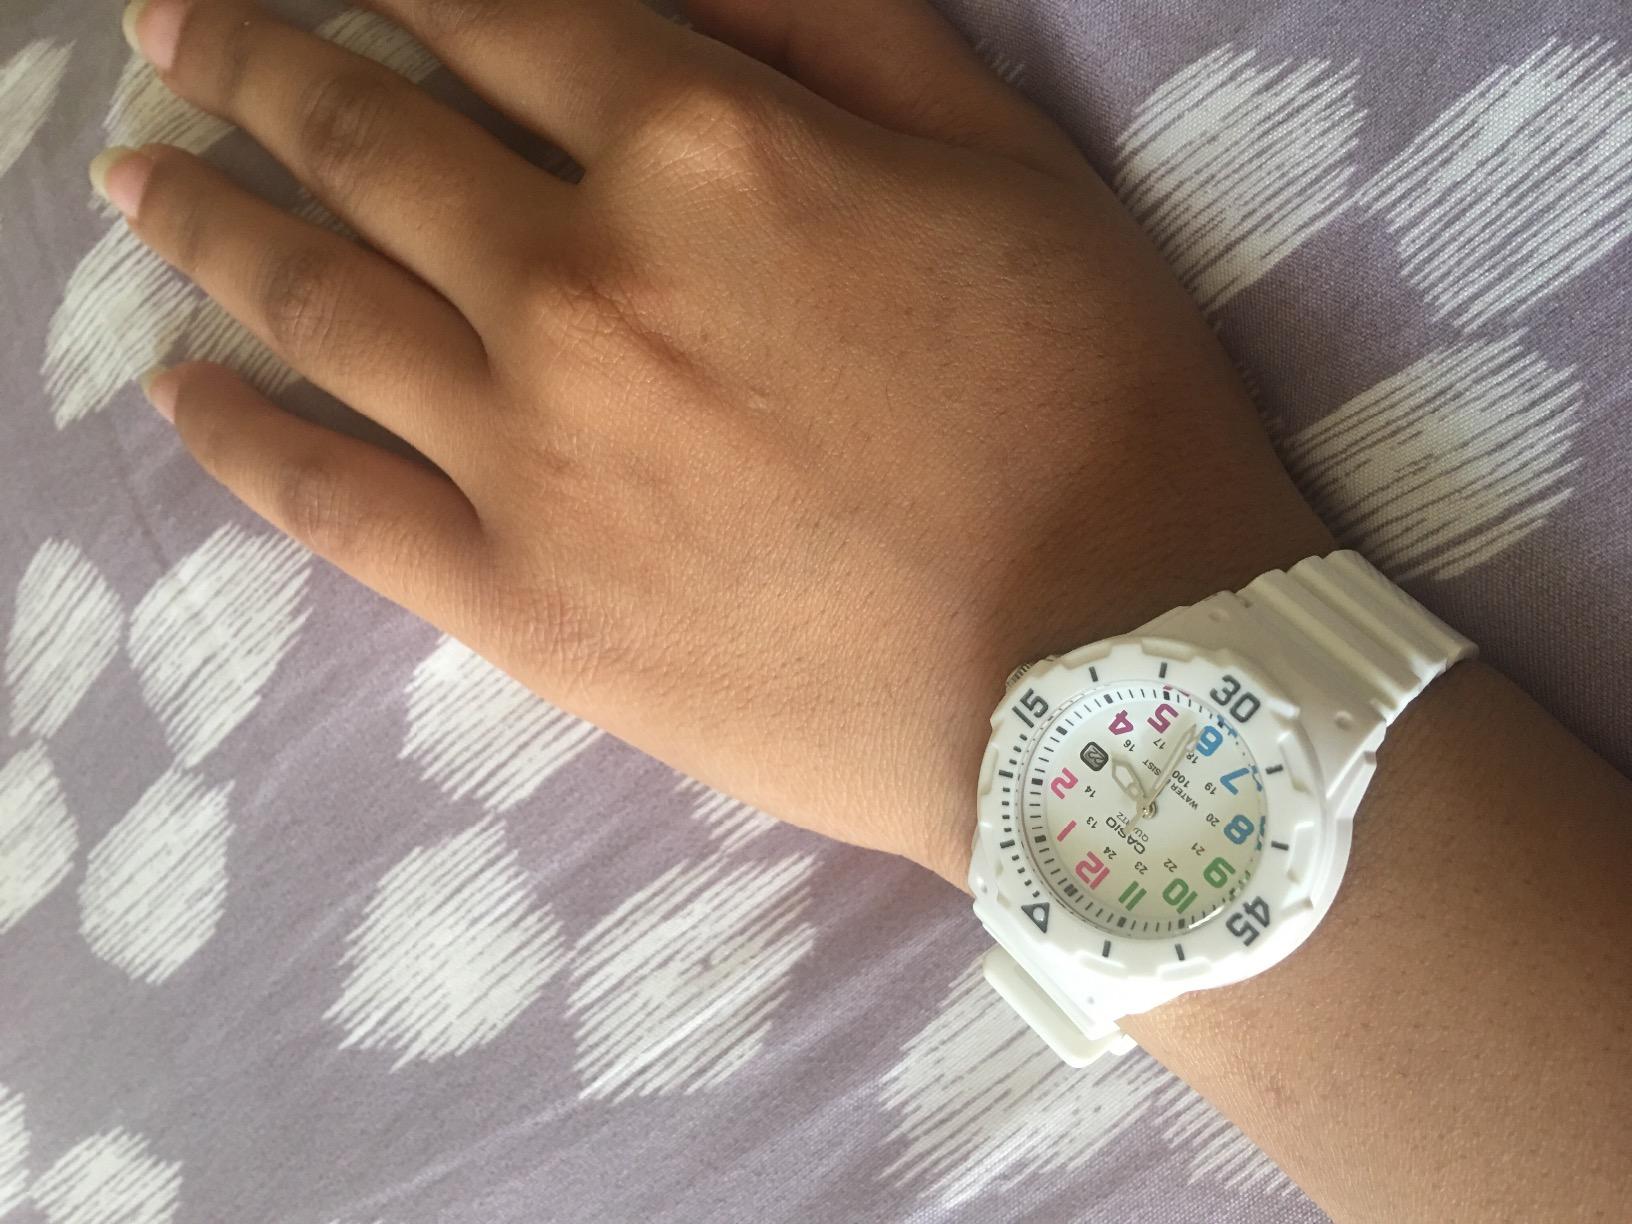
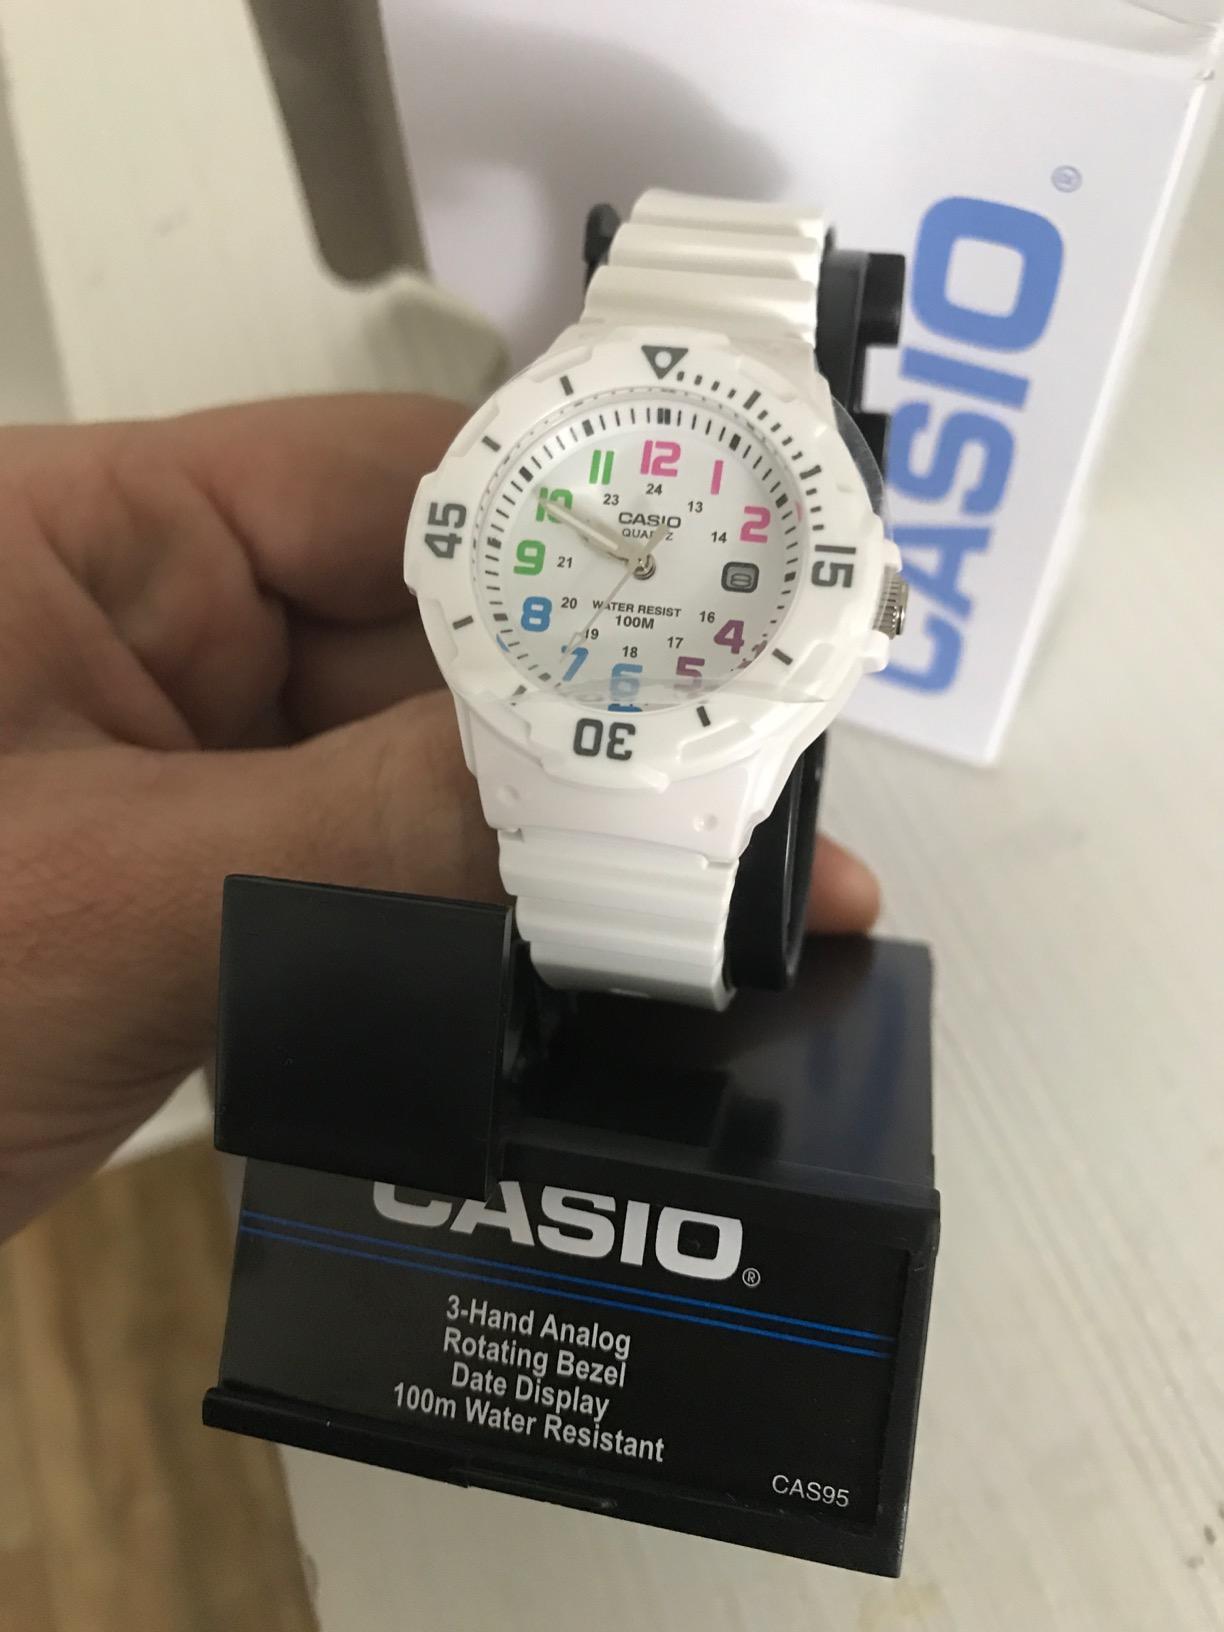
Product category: accessories_watch
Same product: yes